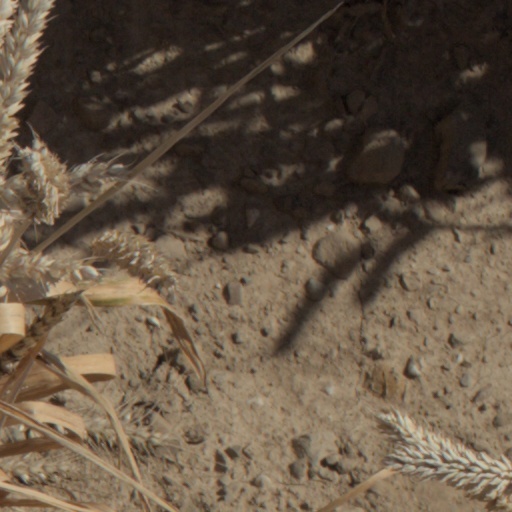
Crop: wheat